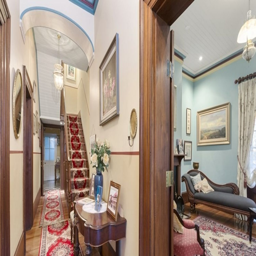
the house , built in the 1850s , features high ceilings and original timber detailing .